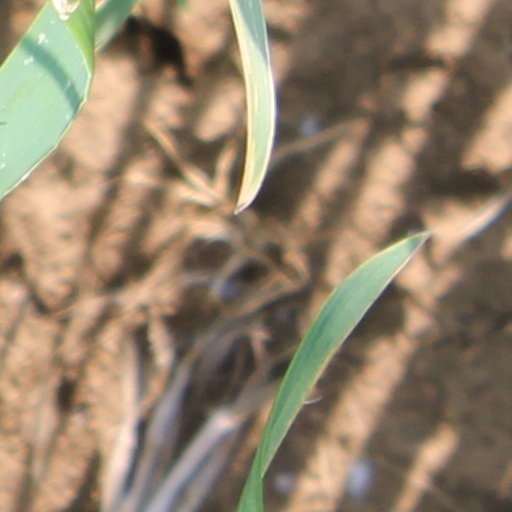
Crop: wheat